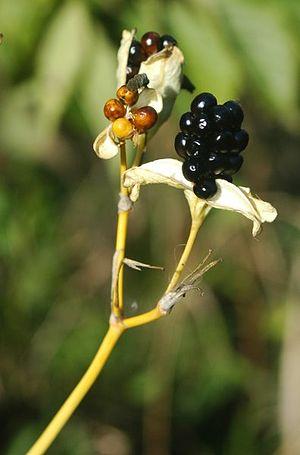
Le Belamcanda Chinensis, ou « Fleur Léopard » est une plante ornementale de la famille des iridacées. Elle est aussi connue sous les noms d’iris tigré, pardanthe de Chine, belamcanda des Morées. Les anglophones la nomme blackberry lily, leopard lily ou leopard flower. Les autres synonymes sont Epidendrum domesticum L., Vanilla domestica Druce, Belamcanda punctata Moench, Gemmingia chinensis Kuntze, Ixia chinensis L., Morée chinensis, et Pardanthe chinensis.